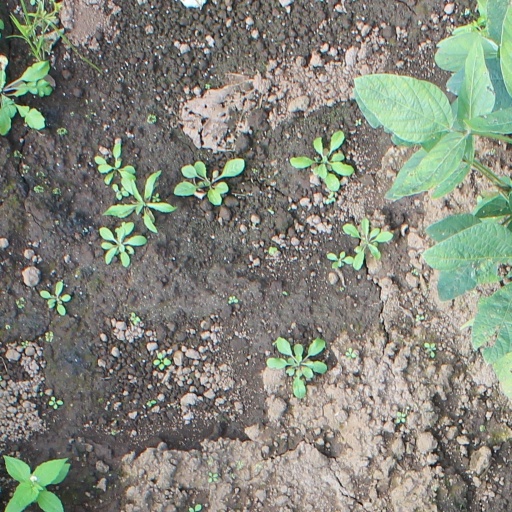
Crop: soybean